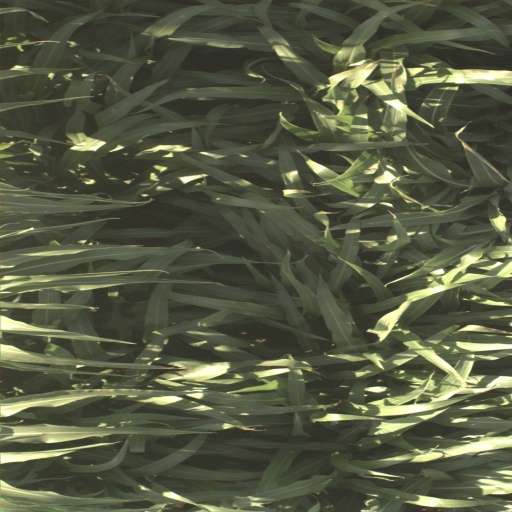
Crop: sorghum